Gherardini family

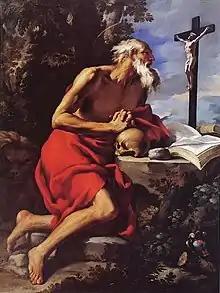
Alessandro Gherardini, pupil of Alessandro Rosi, worked on the Complesso di San Firenze

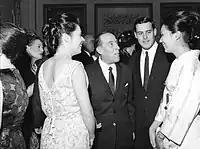
Count at a public event in Florence in 1964. "Lo Specchio" (weekly magazine), 1964.

Lisa Gherardini married to , whose family were silk merchants. He was previously married to a member of the , owners of Palazzo Rucellai. One of Francesco's relative was Giannetto Giocondo, who had business dealings with Amerigo Vespucci, the explorer who gave his name to America. His relative was an assistant of Machiavelli and both the Gherardinis and came from the parish of Santa Trinita. Lisa Gherardini's step-mother, Caterina di Mariotto Rucellai, was also of the Rucellai family. Niccolo Machiavelli dedicated his book "The Art of War" and "Discourses on Titus Livy" to the family's patriarch, Cosimo Rucellai, son of Bernardo Rucellai and Lucrezia de' Medici.